London Purchase Farm

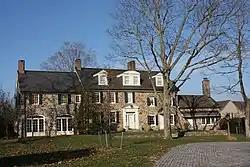
London Purchase Farmhouse. November 2012.

The London Purchase Farm, also known as the John Chapman House, is a two-and-one-half story stone house located on Eagle Road in Upper Makefield Township, Pennsylvania, United States. In late December 1776, prior to the Battle of Trenton, it served as the headquarters for General Henry Knox and Captain Alexander Hamilton of the Continental Army during the American Revolutionary War. It was listed as a contributing property of Washington's Crossing on October 15, 1966. The house was listed individually on the National Register of Historic Places on January 24, 1974, for its significance in military history.